Anglo-Scottish war (1650–1652)

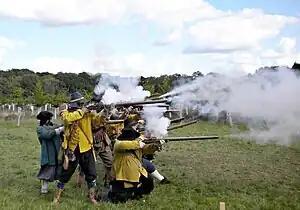

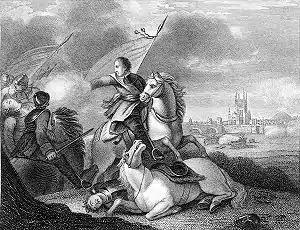

When the news of the defeat reached Edinburgh, many people fled the city in panic, but Leslie sought to rally what remained of his army, and established a new defensive line at the strategic choke point of Stirling. There he was joined by the bulk of the government, clergy, and Edinburgh's mercantile elite. Major-general John Lambert was sent to capture Edinburgh, which fell on 7 September, while Cromwell marched on the port of Leith, which offered much better facilities for landing supplies and reinforcements than Dunbar. Without Leslie's army to defend them, both were captured with little difficulty. Cromwell took pains to persuade the citizens of Edinburgh that his war was not with them; he promised their property would be respected, and allowed them to come and go freely, hold markets, and observe their usual religious services, although the latter were restricted as most of the clergy had removed to Stirling. He also took steps to secure food for the city, which by this point was short on supplies. Edinburgh Castle held out until December, but since it was cut off from reinforcement and supplies and offered no threat, Cromwell did not assault it, and treated its commander with courtesy. Austin Woolrych described the behaviour of the occupying troops as "exemplary", and observed that after a short time many fugitives returned to the city, and its economic life returned to something akin to normality.